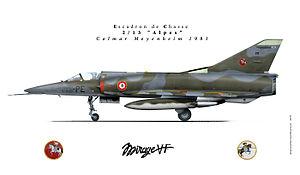
Mirage 5F escadron 2/13 alpes
L'escadron de chasse 2/13 Alpes est une ancienne unité de combat de l'armée de l'air française. Il était installé sur la base aérienne 132 Colmar-Meyenheim et ses avions portaient un code entre 13-PA et 13-PZ.
Le Dassault Mirage 5 est un avion militaire construit par le constructeur aéronautique français Dassault Aviation. Apparu en 1967 en tant que dérivé du Mirage III destiné à l'attaque au sol par temps clair, le Mirage 5 a rapidement évolué en avion multirôle capable également de missions de reconnaissance ou de chasse/interception, suivant les versions. Les avions de la famille du Mirage 5 ont été construits à 530 exemplaires mis en service par 11 pays différents, dont certains l'utilisent toujours en 2019.